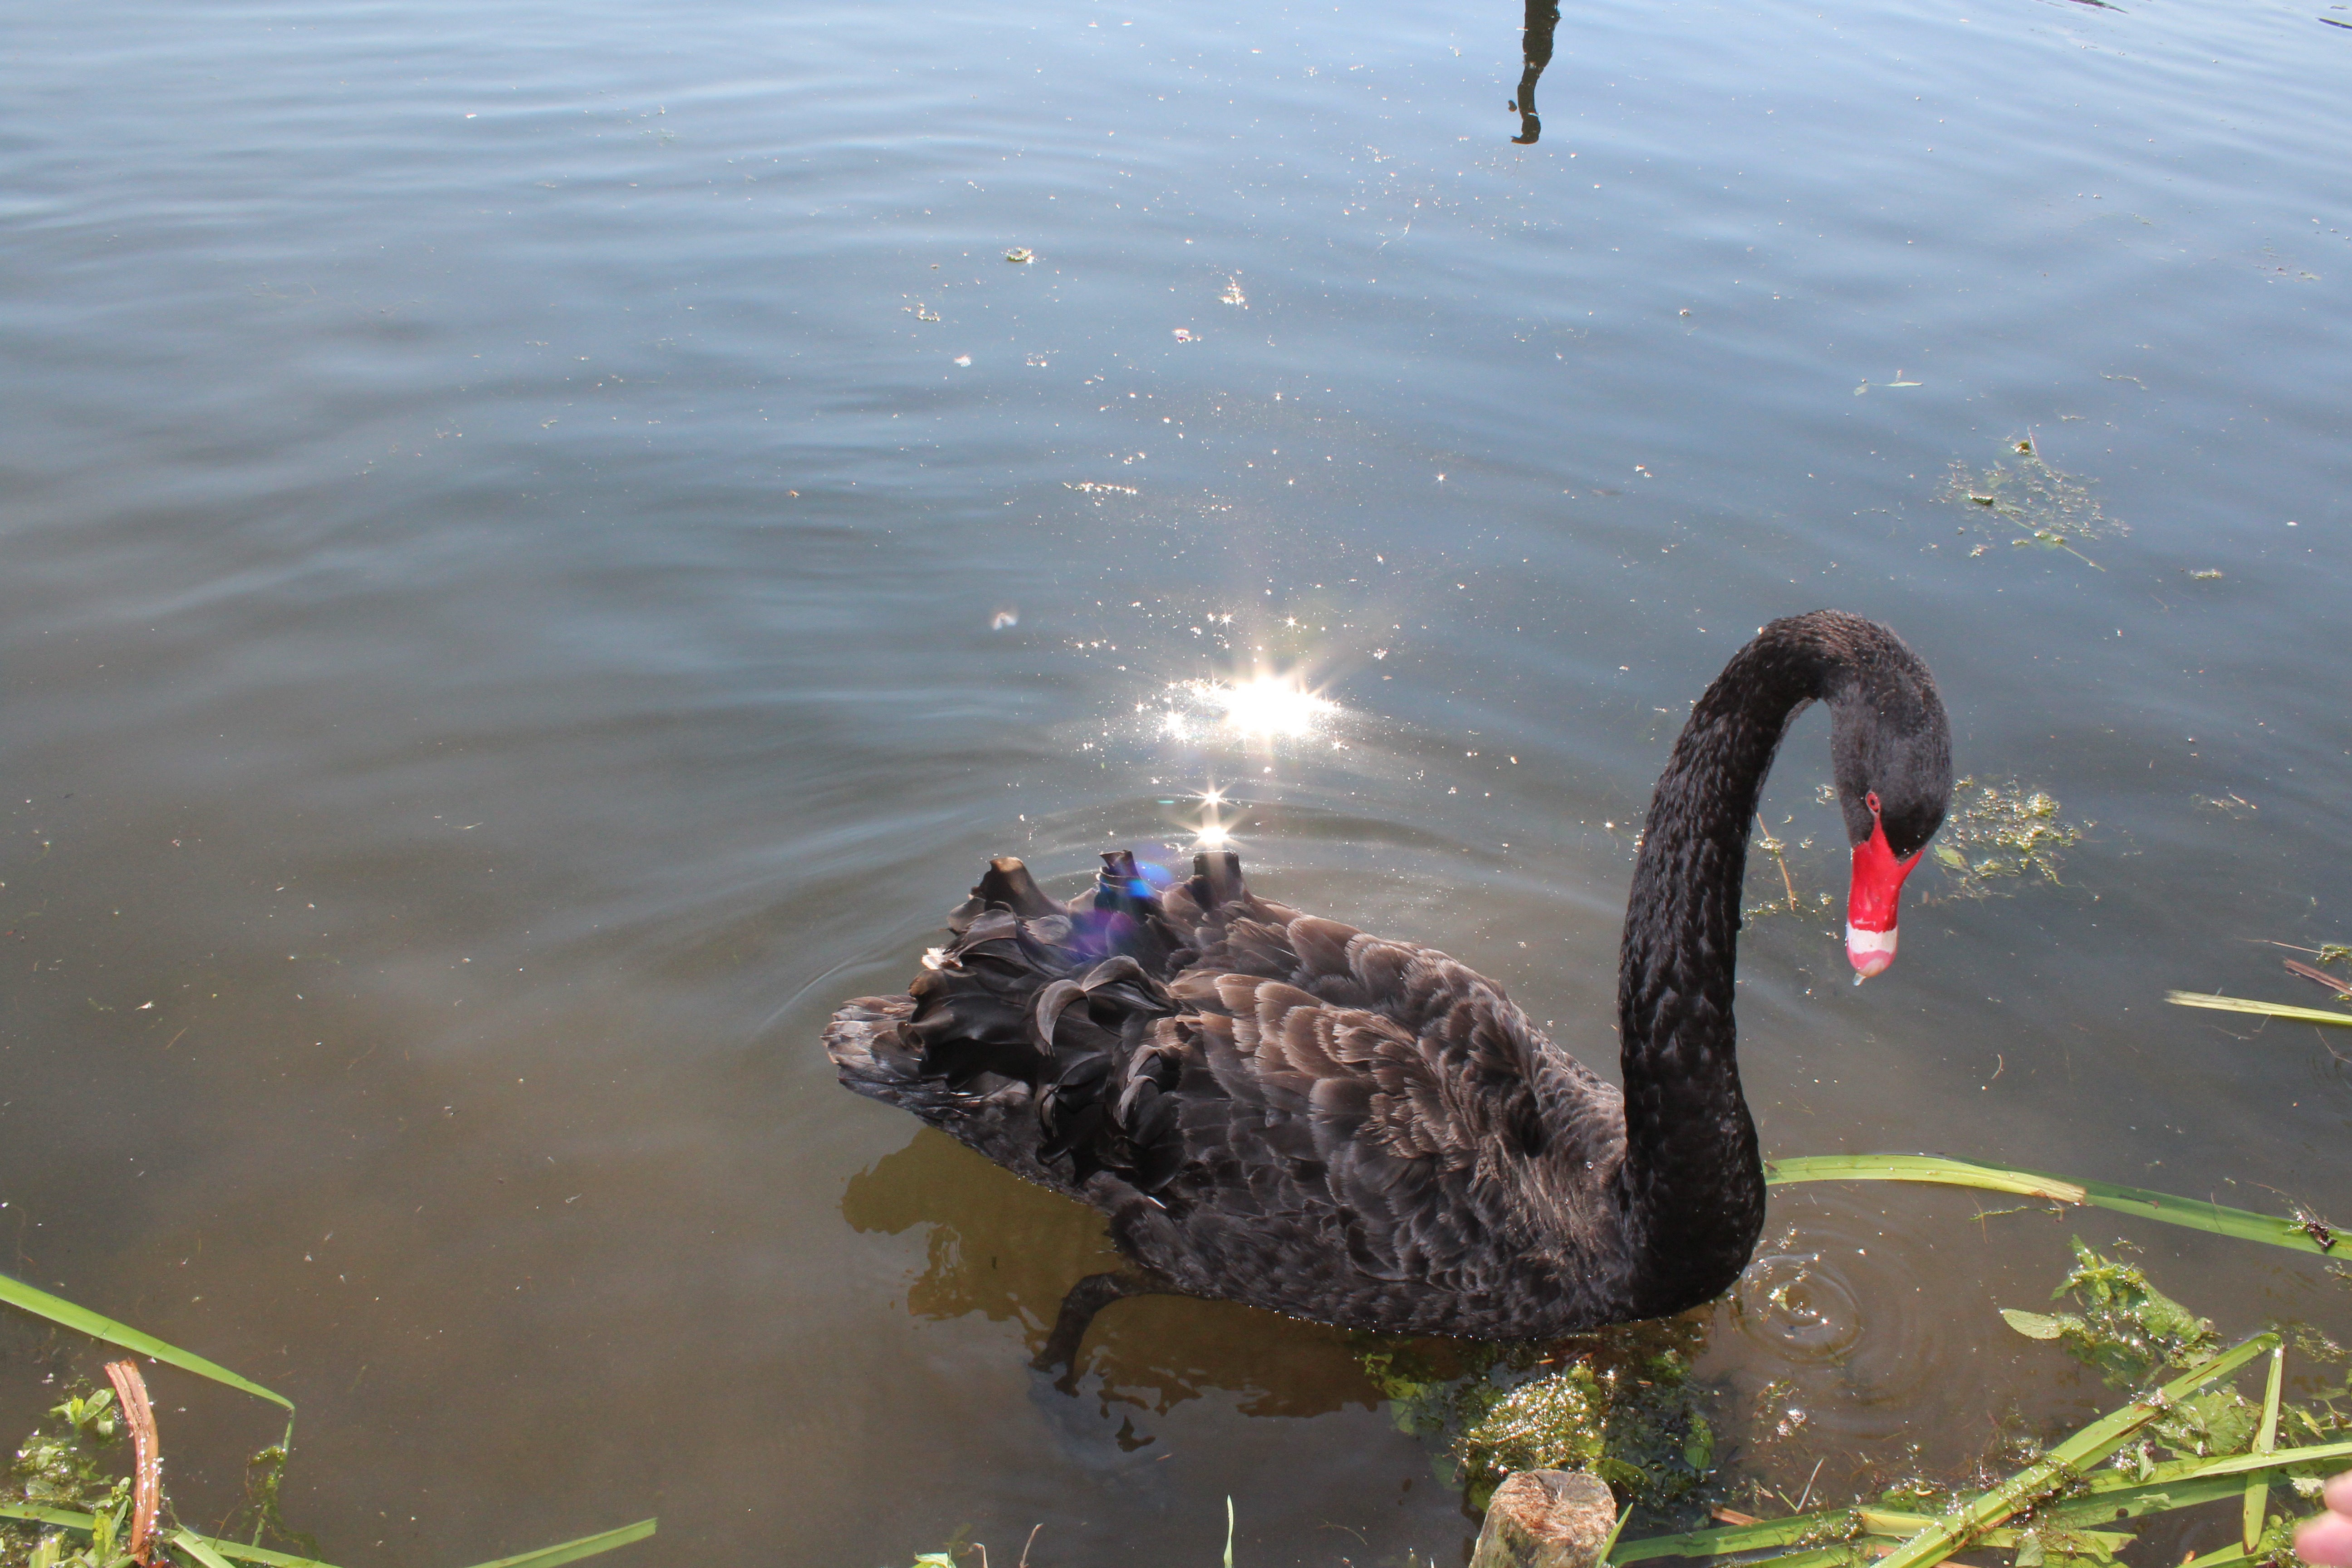
water, bird, lake, wildlife, reflection, black, swan, bank, duck, waterfowl, water bird, black swan, ducks geese and swans